Defence Fire and Rescue Service

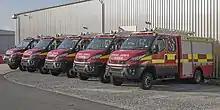
Brand new Iveco fire trucks, delivered to RAF Akrotiri in 2019

The Defence Fire and Rescue Service (DFRS) is the primary firefighting and rescue service protecting British defence estates and property. Along with the Royal Air Force Rescue and Firefighting Service, it forms the Ministry of Defence Fire Services. , the takeover of DFRS by private contractor Capita continues.